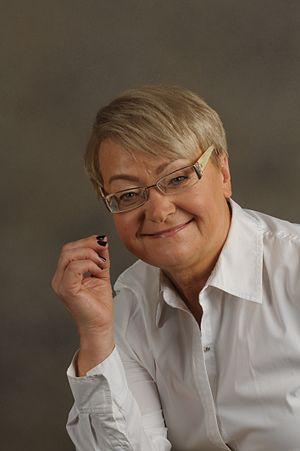
L'élection présidentielle polonaise de 2005 s'est tenue les 9 et 23 octobre. Le candidat conservateur Lech Kaczyński l'emporte au second tour et entre en fonction le 23 décembre 2005.